Hyaluronan synthase

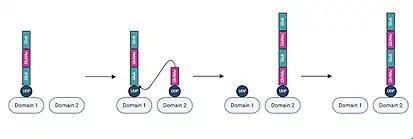

In each iteration of chain elongation, one active site domain is occupied by the existing UDP-hyaluronan chain. A UDP-sugar monomer corresponding to the next unit then binds to the unoccupied active site domain. Subsequently, a hydroxyl group on the bound UDP-sugar monomer performs a nucleophilic attack on the anomeric carbon of the reducing end monomer of the UDP-hyaluronan chain, displacing UDP from the hyaluronan chain and shifting the elongated chain to the domain previously occupied by the UDP-sugar monomer. Following this process, the displaced UDP dissociates from the other active site domain. The process of monomer binding and elongation then repeats, with alternating GlcA and GlcNAc units being added as the UDP-hyaluronan chain shifts from one active site domain to the other.